Ramkhamhaeng

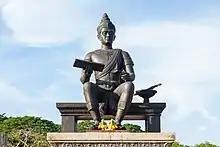
Statue of King Ramkhamhaeng the Great, Sukhothai Historical Park, Sukhothai Province, Thailand

Ramkhamhaeng or commonly known as Pho Khun Ramkhamhaeng Maharat was the third king of the Phra Ruang Dynasty, ruling the Sukhothai Kingdom (a historical kingdom of Thailand) from 1279 to 1298, during its most prosperous era.